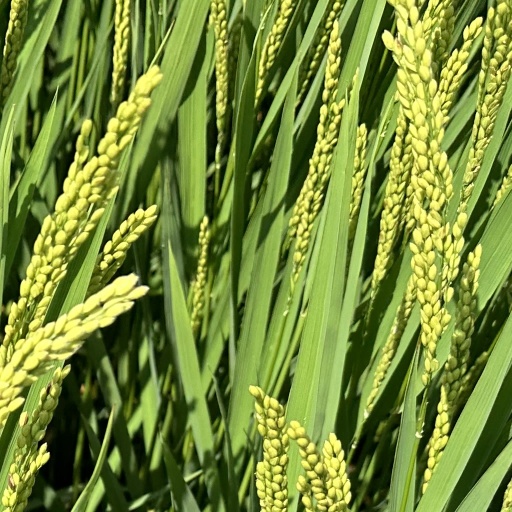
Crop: rice